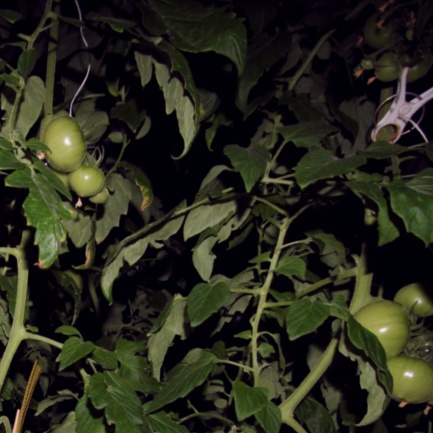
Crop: tomato